2022 Waterloo Region municipal elections

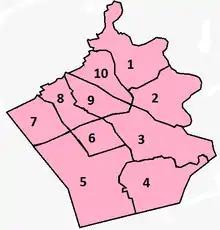
Map of Kitchener's 10 wards

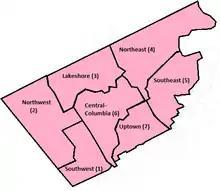
Map of Waterloo's seven wards

Incumbent mayor Les Armstrong did not run for re-election. Councillor Jenn Pfenning ran to replace him.